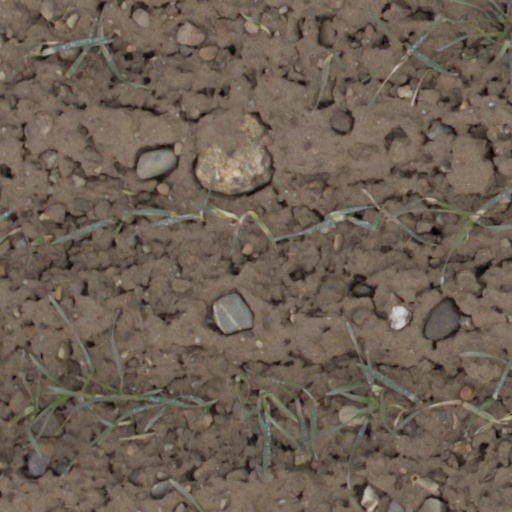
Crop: wheat